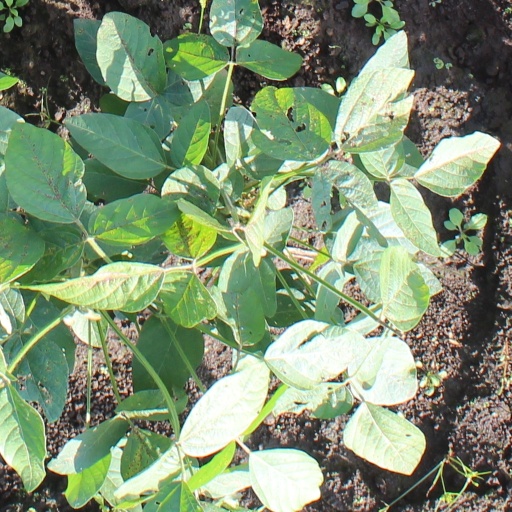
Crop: soybean